Skyview High School (Idaho)

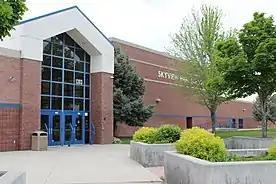
Entry area to Skyview High School located on 1303 E Greenhurst Rd, Nampa, ID 83686 with a partial view of the school name sign.

Skyview High School is a four-year public secondary school in Nampa, Idaho. Opened in 1996, it is the second of three traditional high schools operated by the Nampa School District #131. Skyview is on a block schedule, with students taking 4 classes on A day and 4 classes on B day.